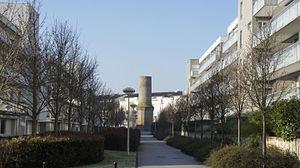
Clairmarais quartier rénové laissant apparaitre son ancine patrimooine industriel, ici une ancienne cheminée .
Cette trame de l'urbanisation contemporaine de Reims est ici seulement esquissée à partir des travaux notamment du RHa et aussi ceux de François-Xavier Tassel dans sa thèse de doctorat sur la Reconstruction de Reims après la Première Guerre mondiale.